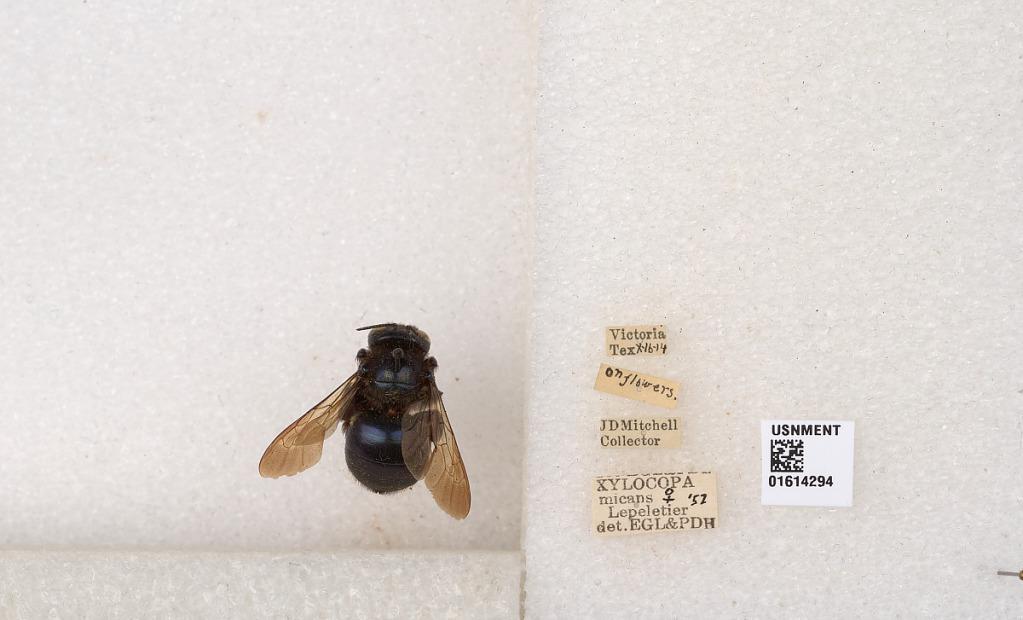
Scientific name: Xylocopa (Schonnherria) micans Lepeletier
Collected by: J. Mitchell
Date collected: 1914-10-16
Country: United States
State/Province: Texas
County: Victoria
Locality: Victoria
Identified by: EGL